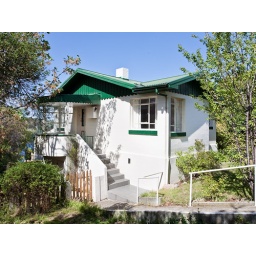
A home hidden by trees and bushes, but has a glimpse of water views.